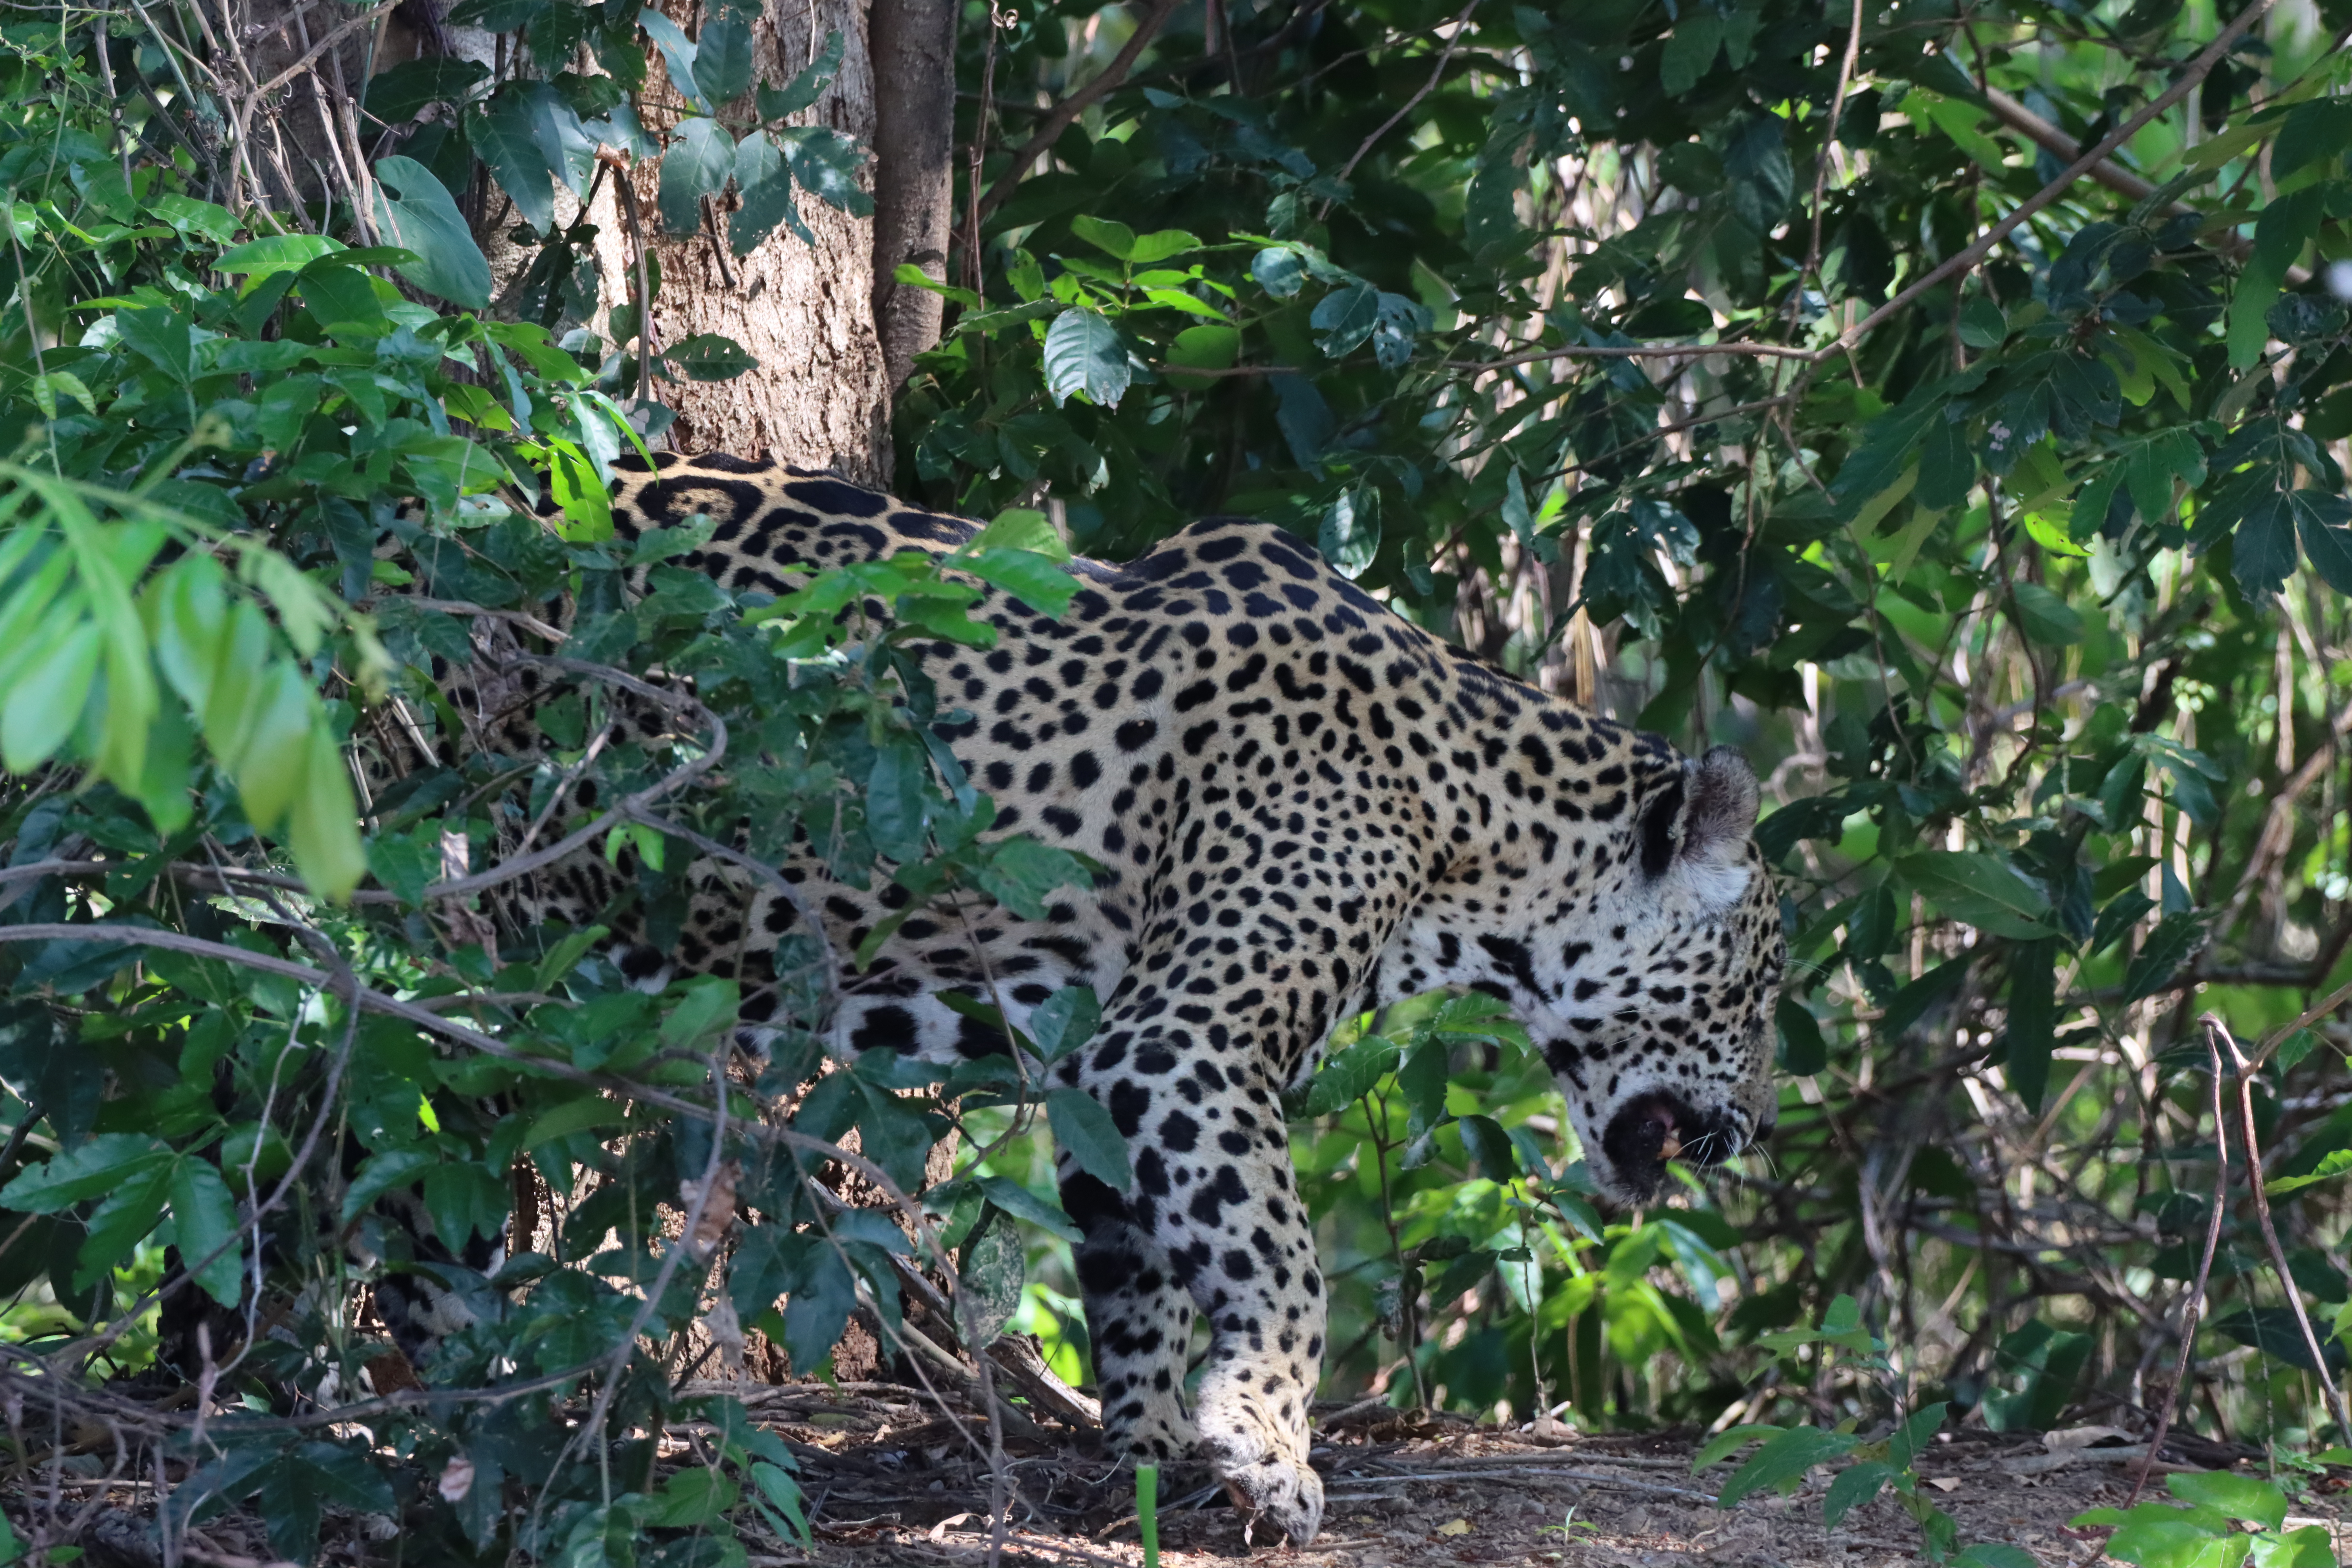
Jaguar: Katniss